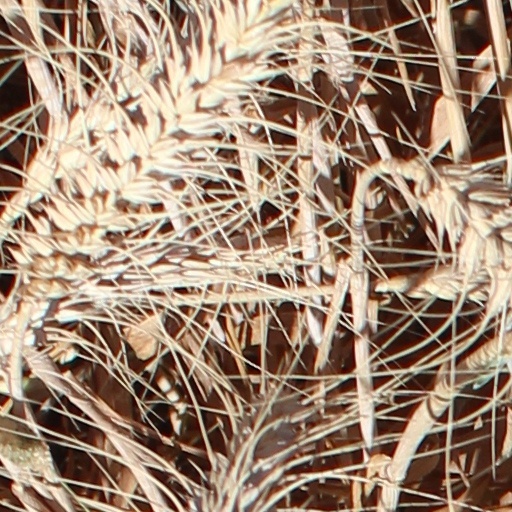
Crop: wheat